Music and Beyond

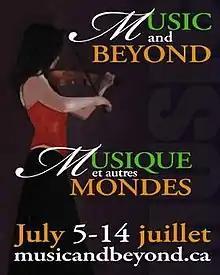
Poster for "Music and Beyond"s inaugural season

Music and Beyond is a Canadian summer music festival, featuring classical music in its varying formations (orchestras, choirs, bands, baroque groups and small ensembles) as well as a spectrum of art forms and cultural disciplines (visual art, drama, film, poetry, dance, architecture, science, yoga, tai chi, food and wine). Music and Beyond is also a not-for-profit organization with charitable status. First held in 2010, it has since become an annual event, taking place at local venues in Ottawa, Ontario. The 2018 festival took take place from July 4–17.